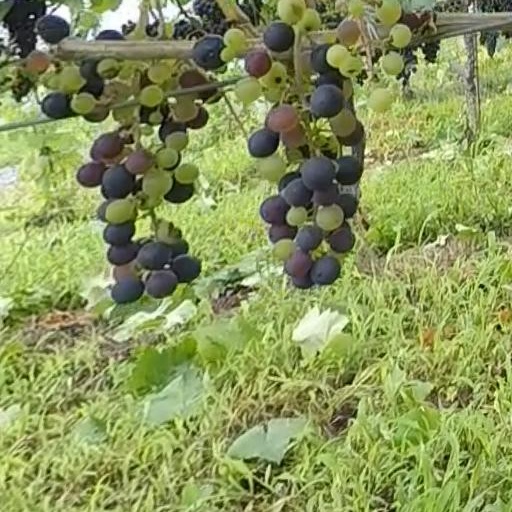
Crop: grape